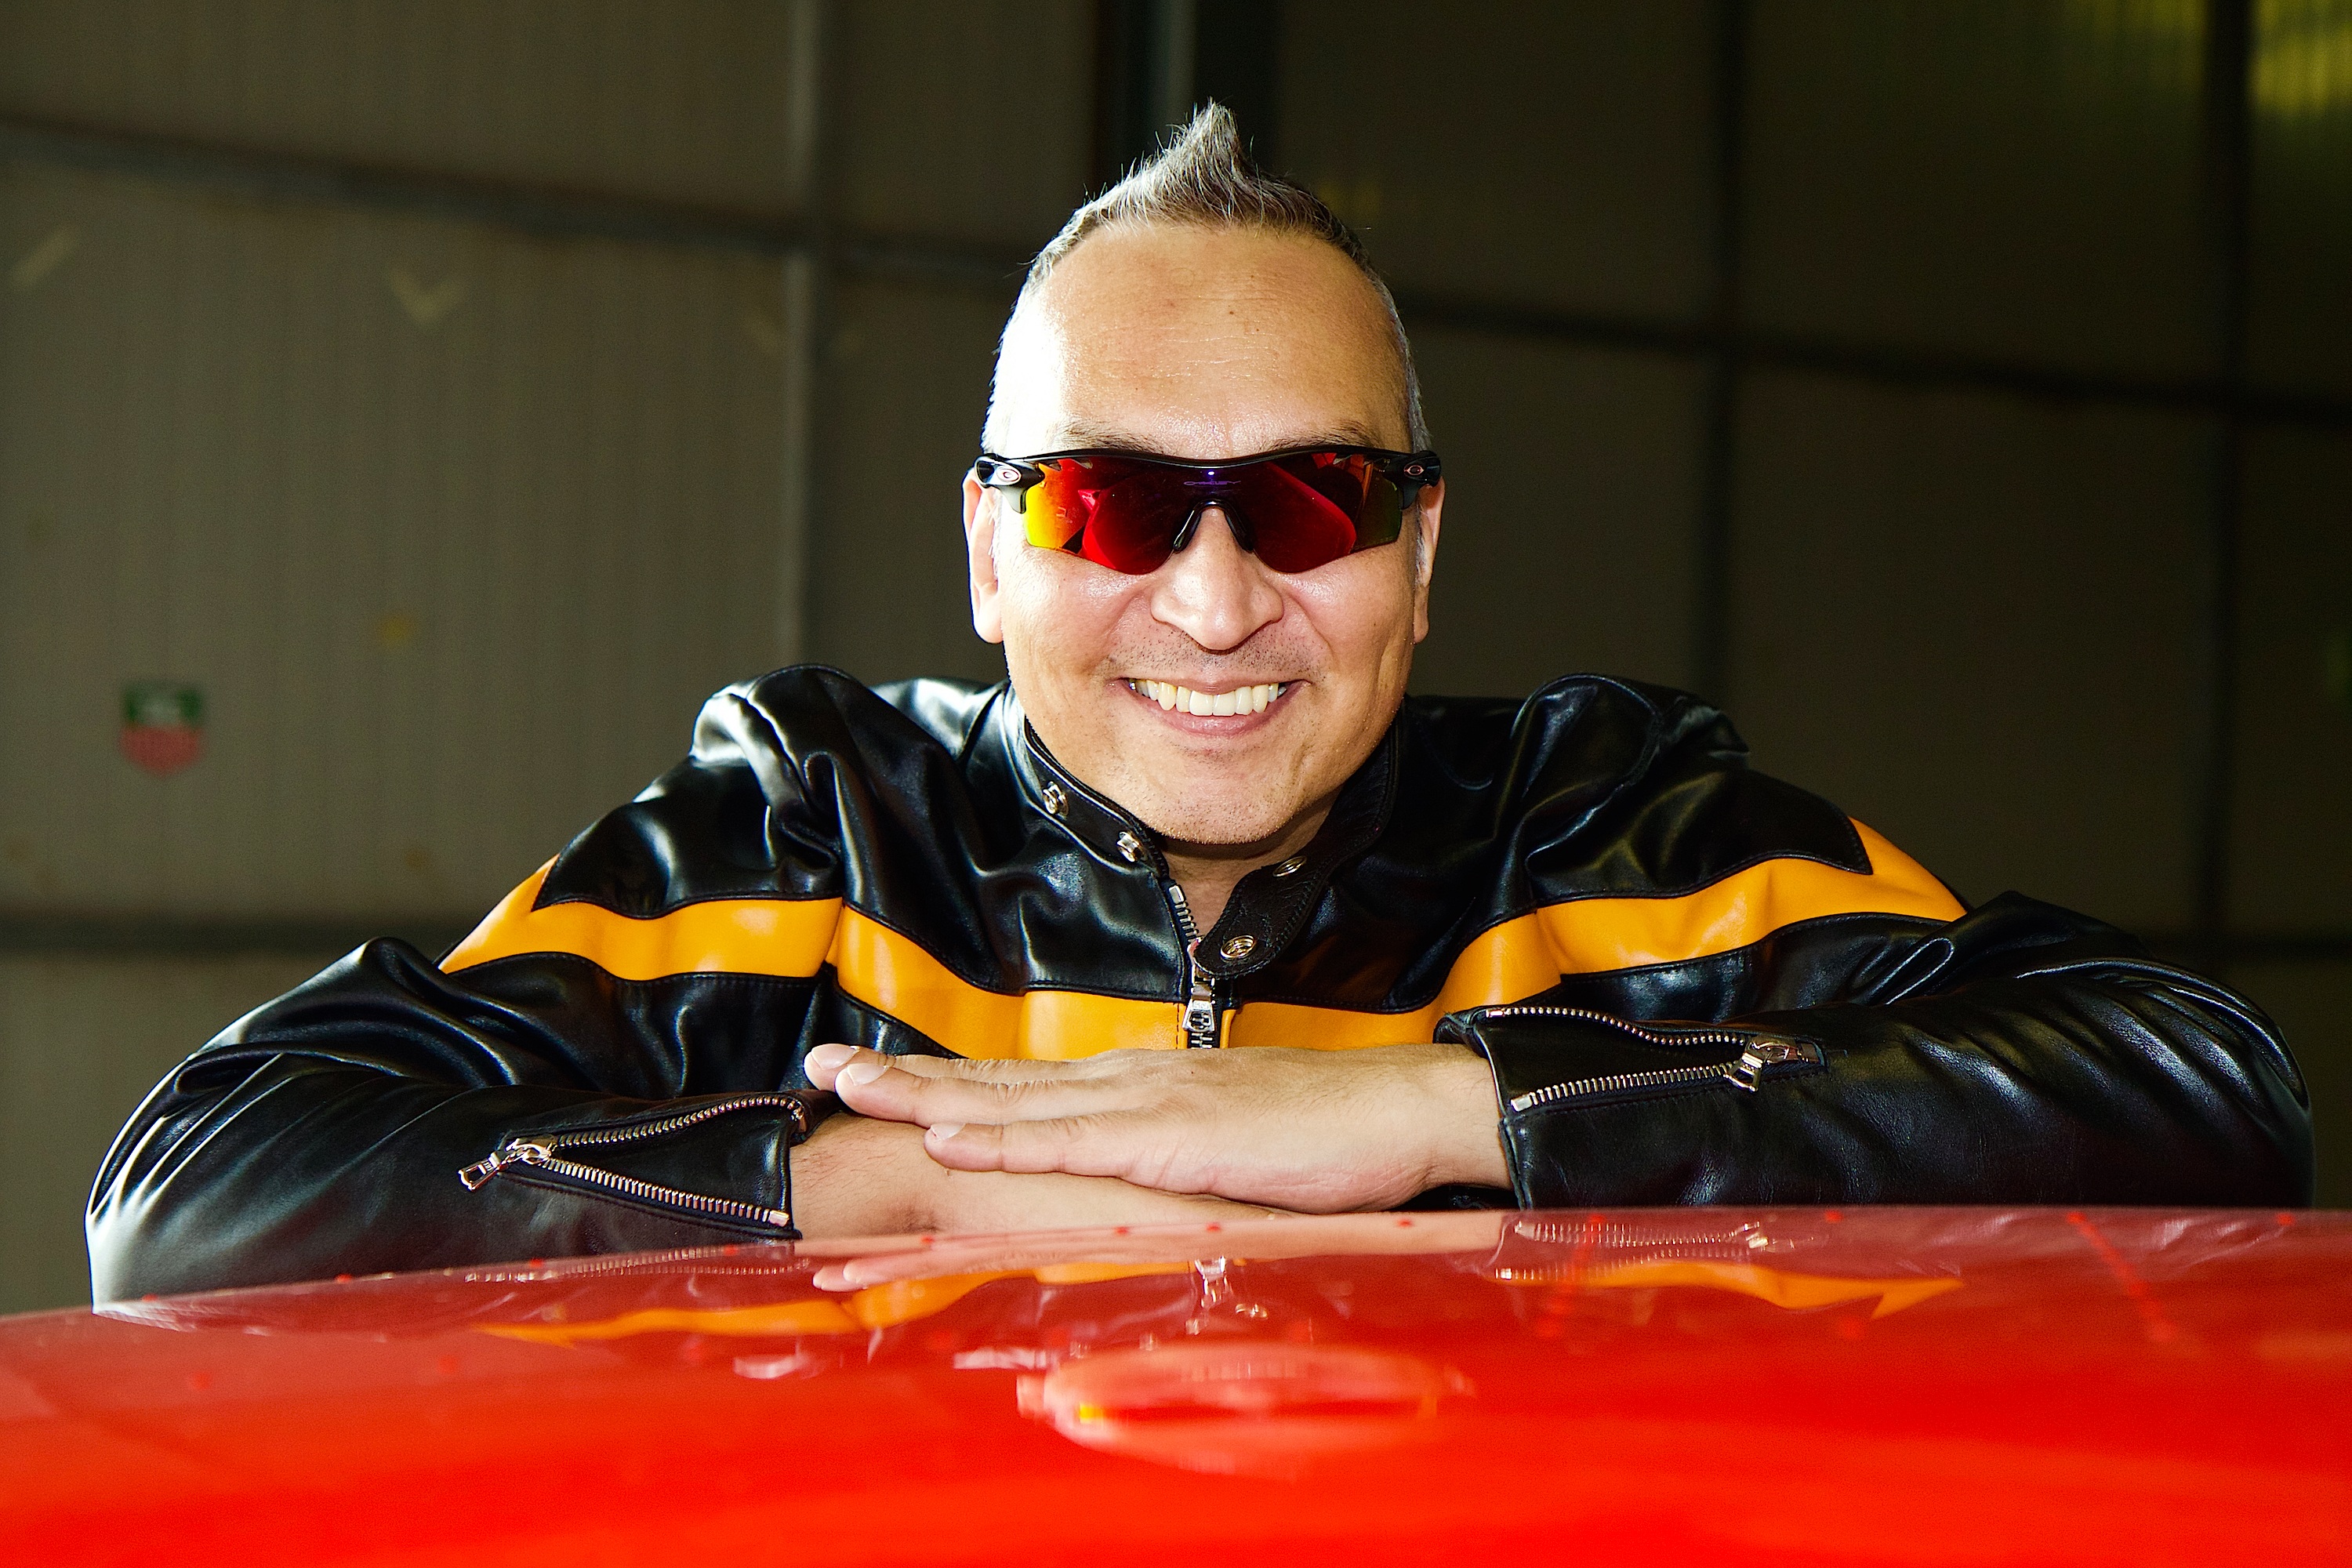
man, portrait, vehicle, human, sunglasses, glasses, joy of life, leather jacket